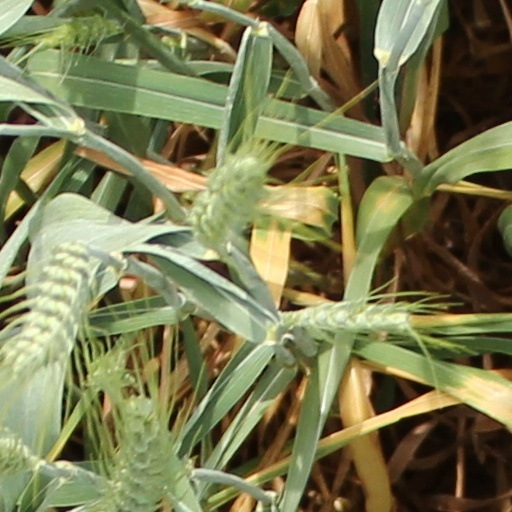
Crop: wheat